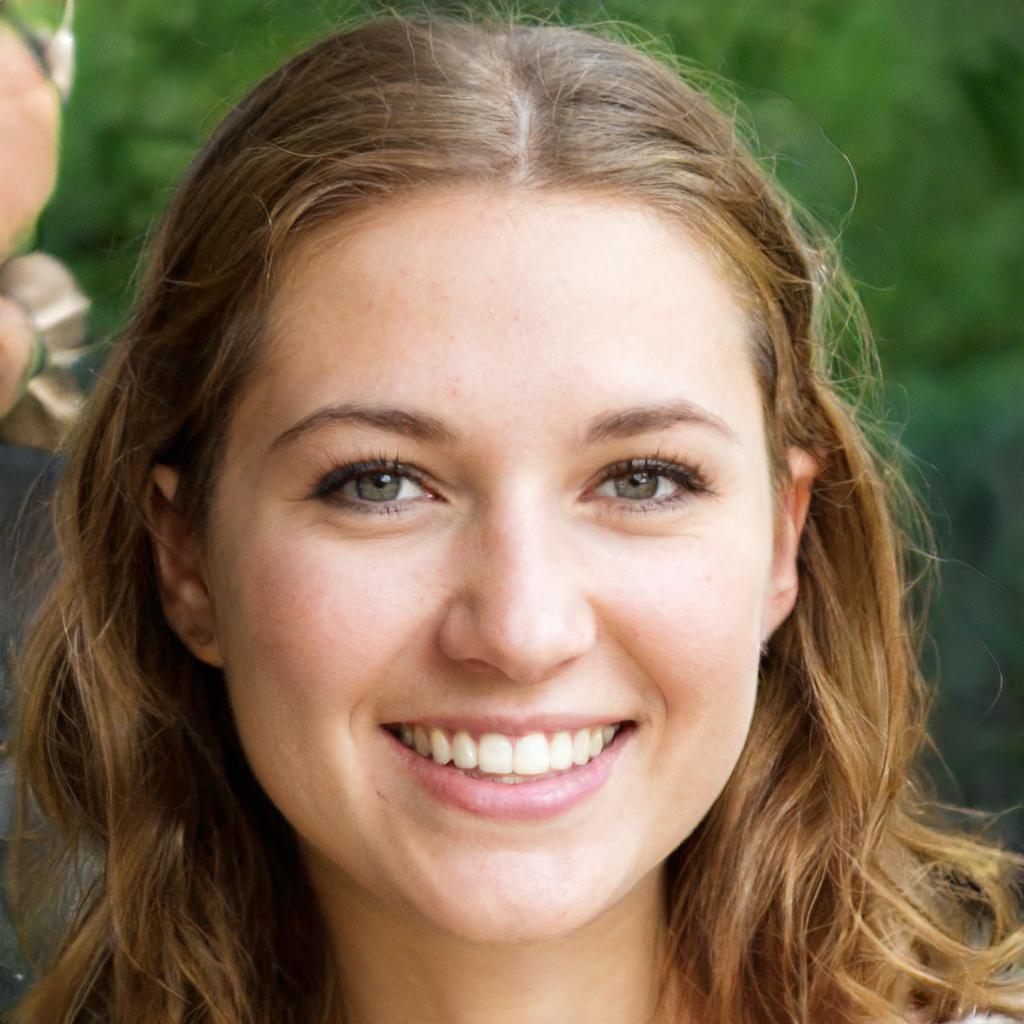
Gender: Female